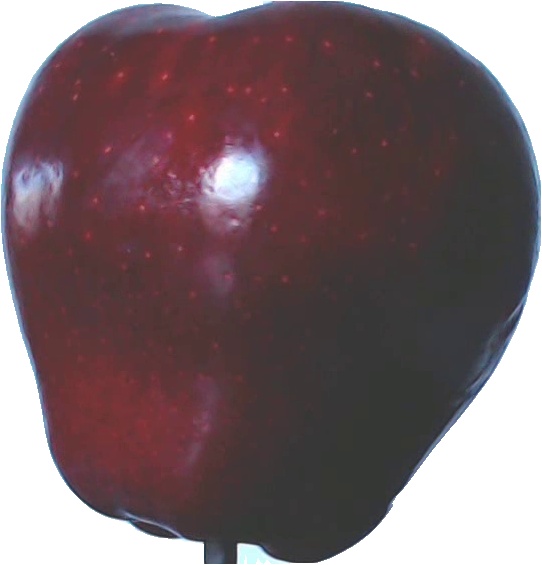
Label: apple_red_delicios_1